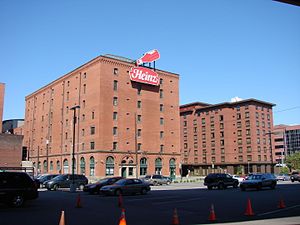
H.J. Heinz Company
"H.J. Heinz Company er et fødevarefirma, måske mest berømt for dets ketchup kaldet ""Heinz Tomato Ketchup"".